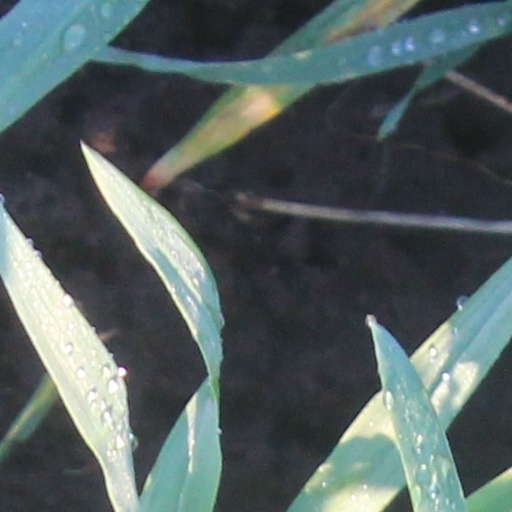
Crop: wheat